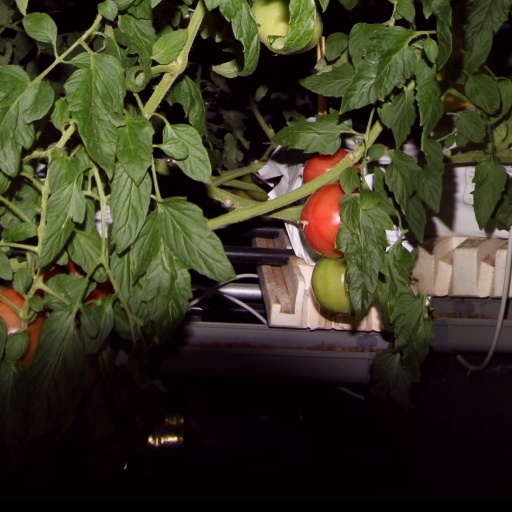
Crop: tomato